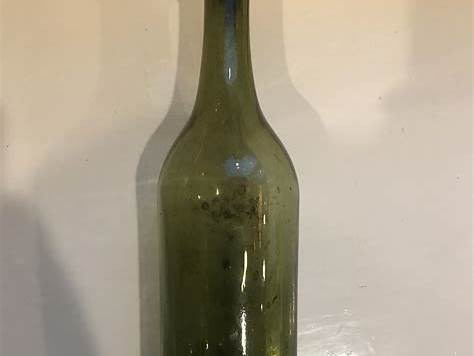
Waste category: glass